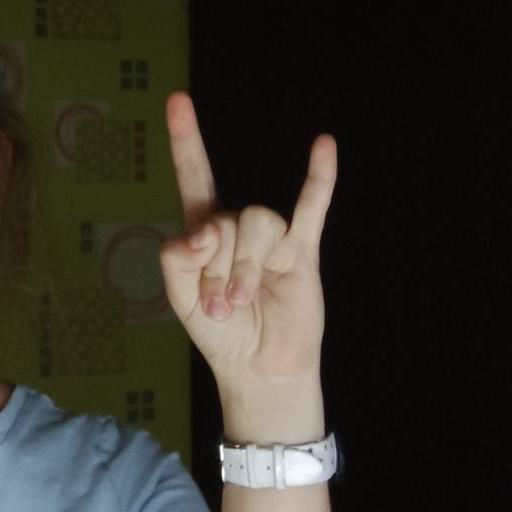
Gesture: rock